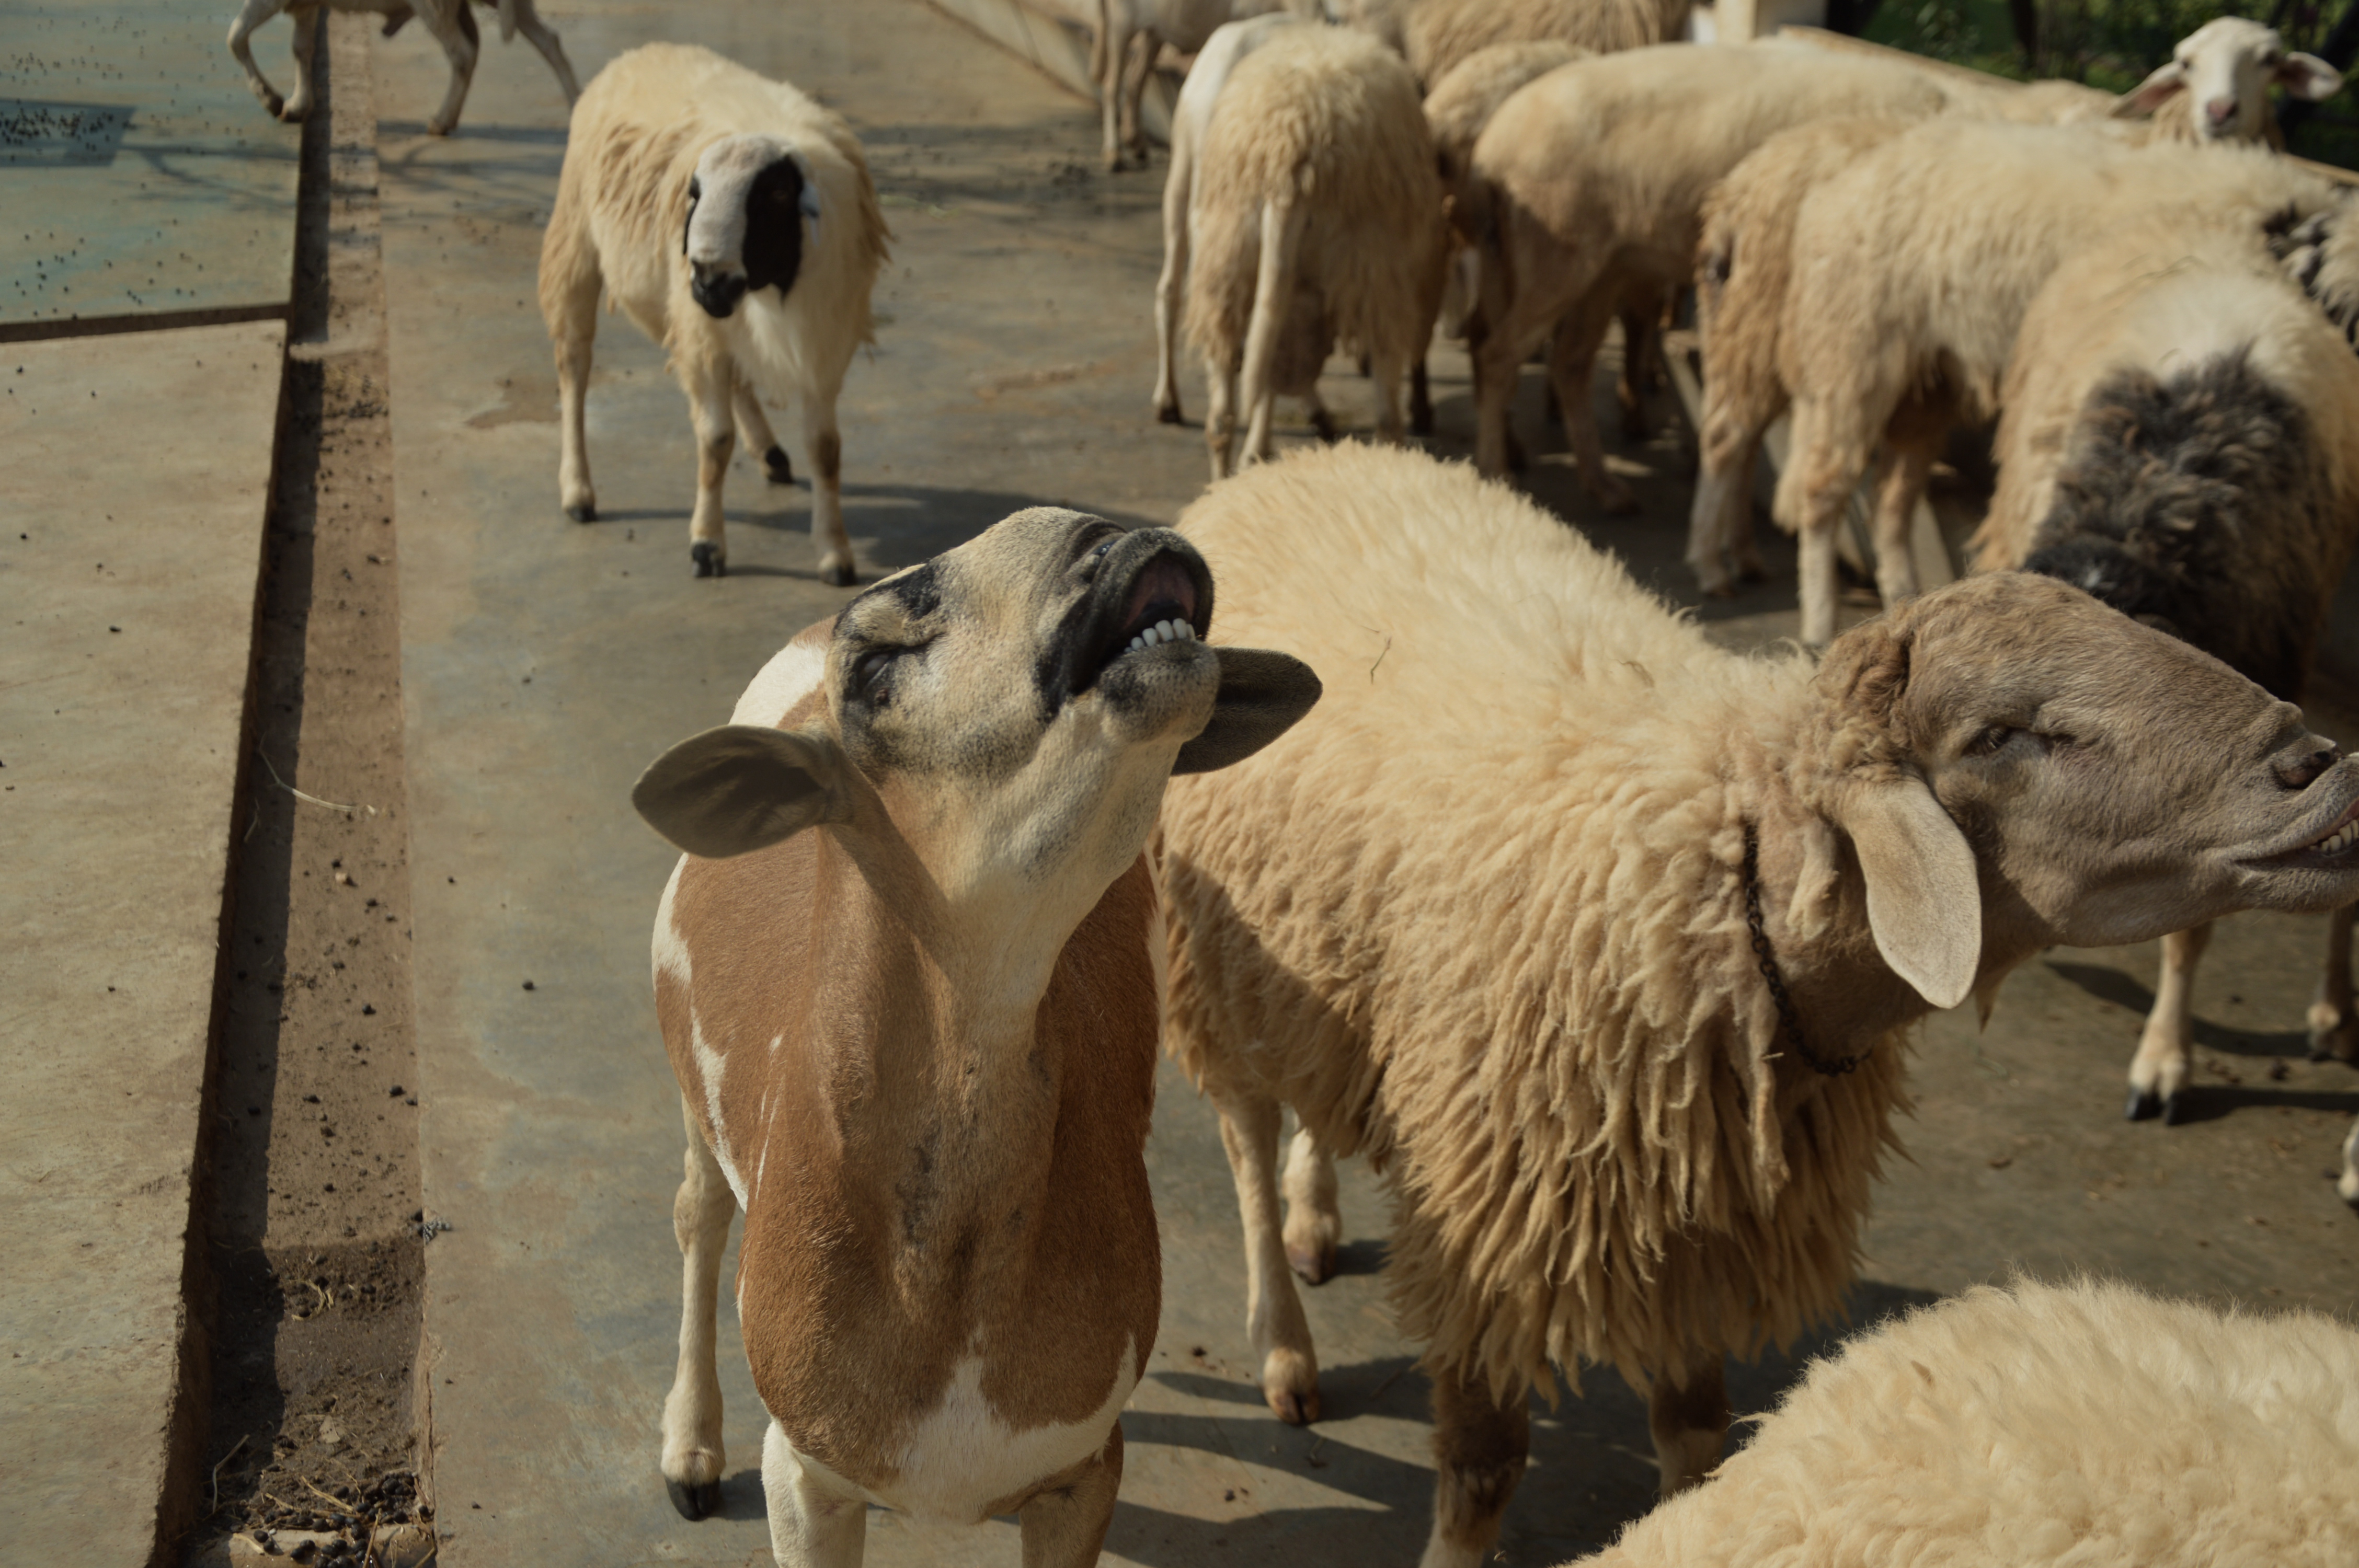
sheep, farm, mammal, herd, vertebrate, livestock, cow goat family, herding, bovine, goats